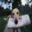
Label: dog